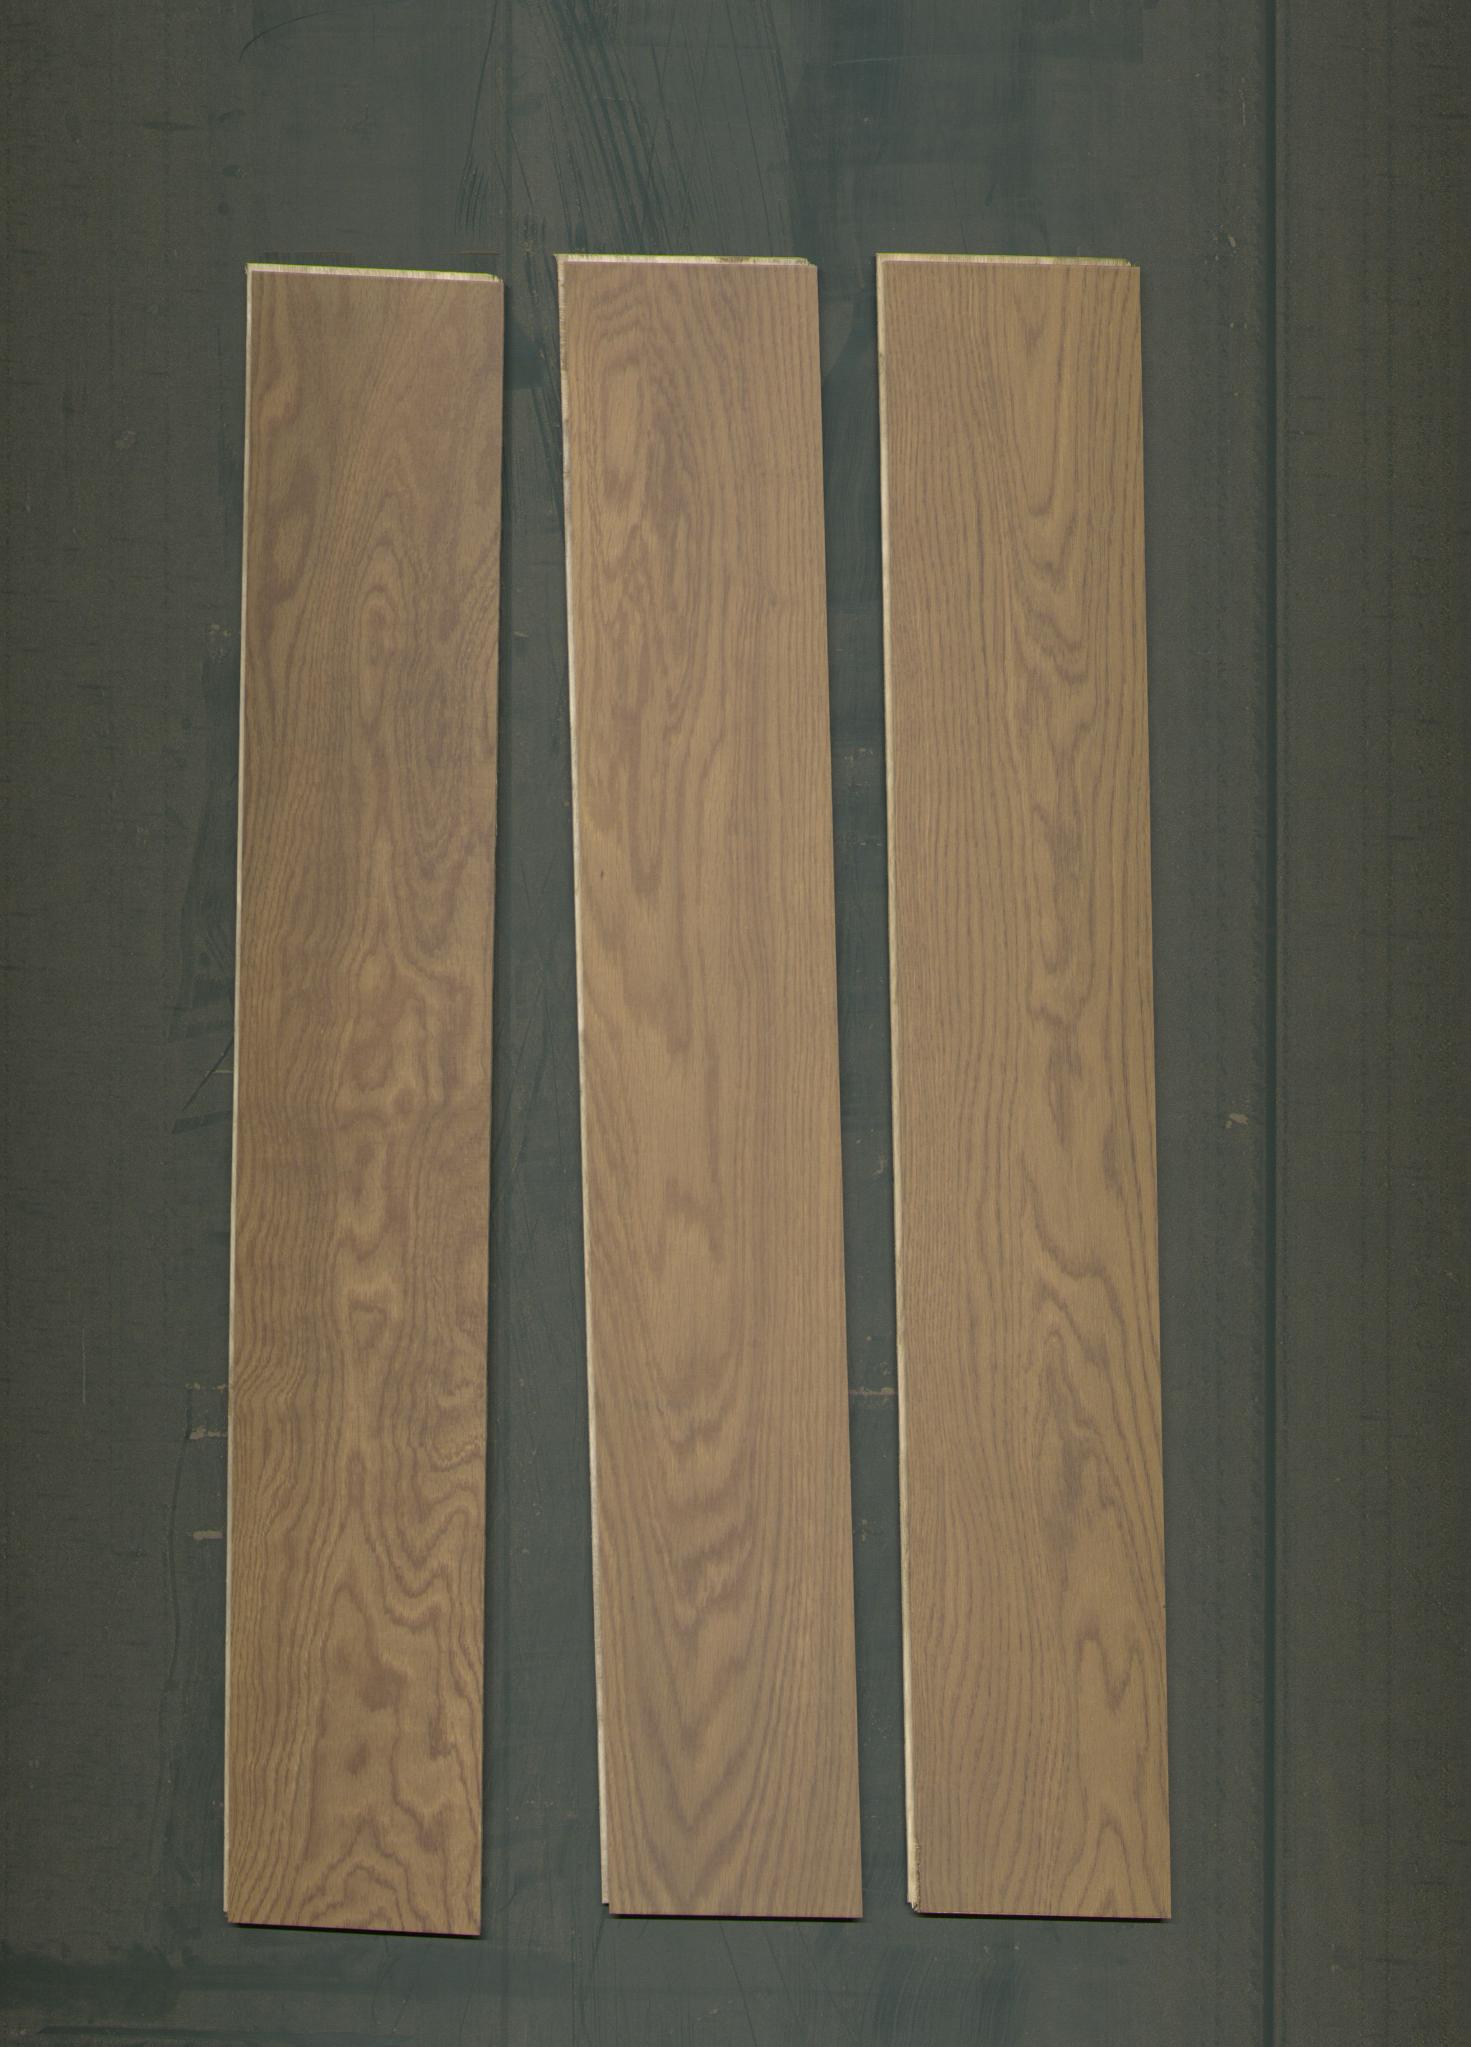
Label: mixers